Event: Ecuador Earthquake
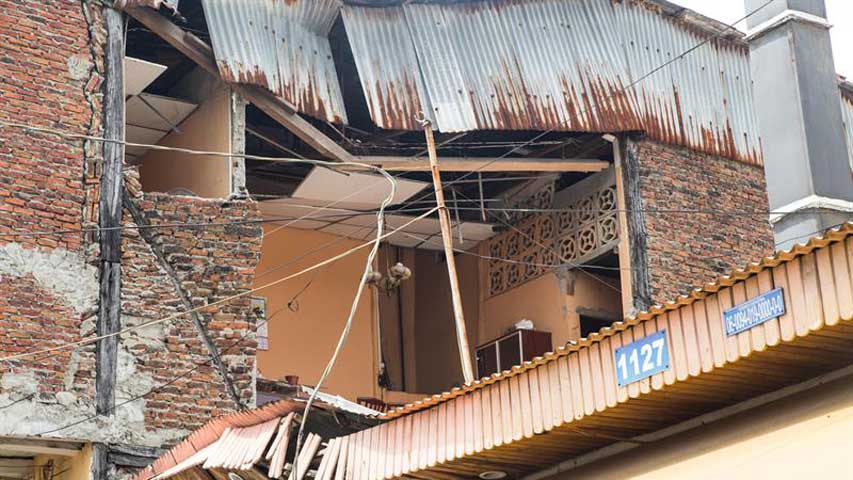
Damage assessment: damage